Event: Nepal Earthquake
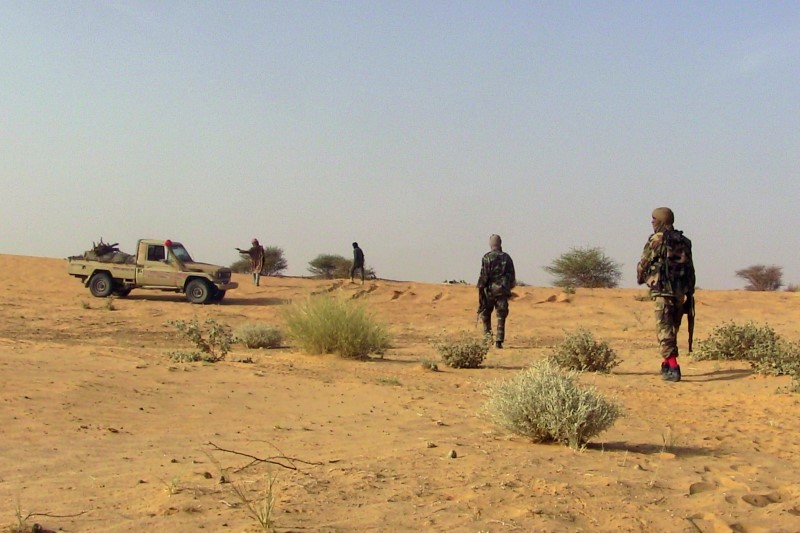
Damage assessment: no_damage